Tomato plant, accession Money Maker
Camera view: horizontal (90 deg, fisheye); turntable rotation: 60 degrees
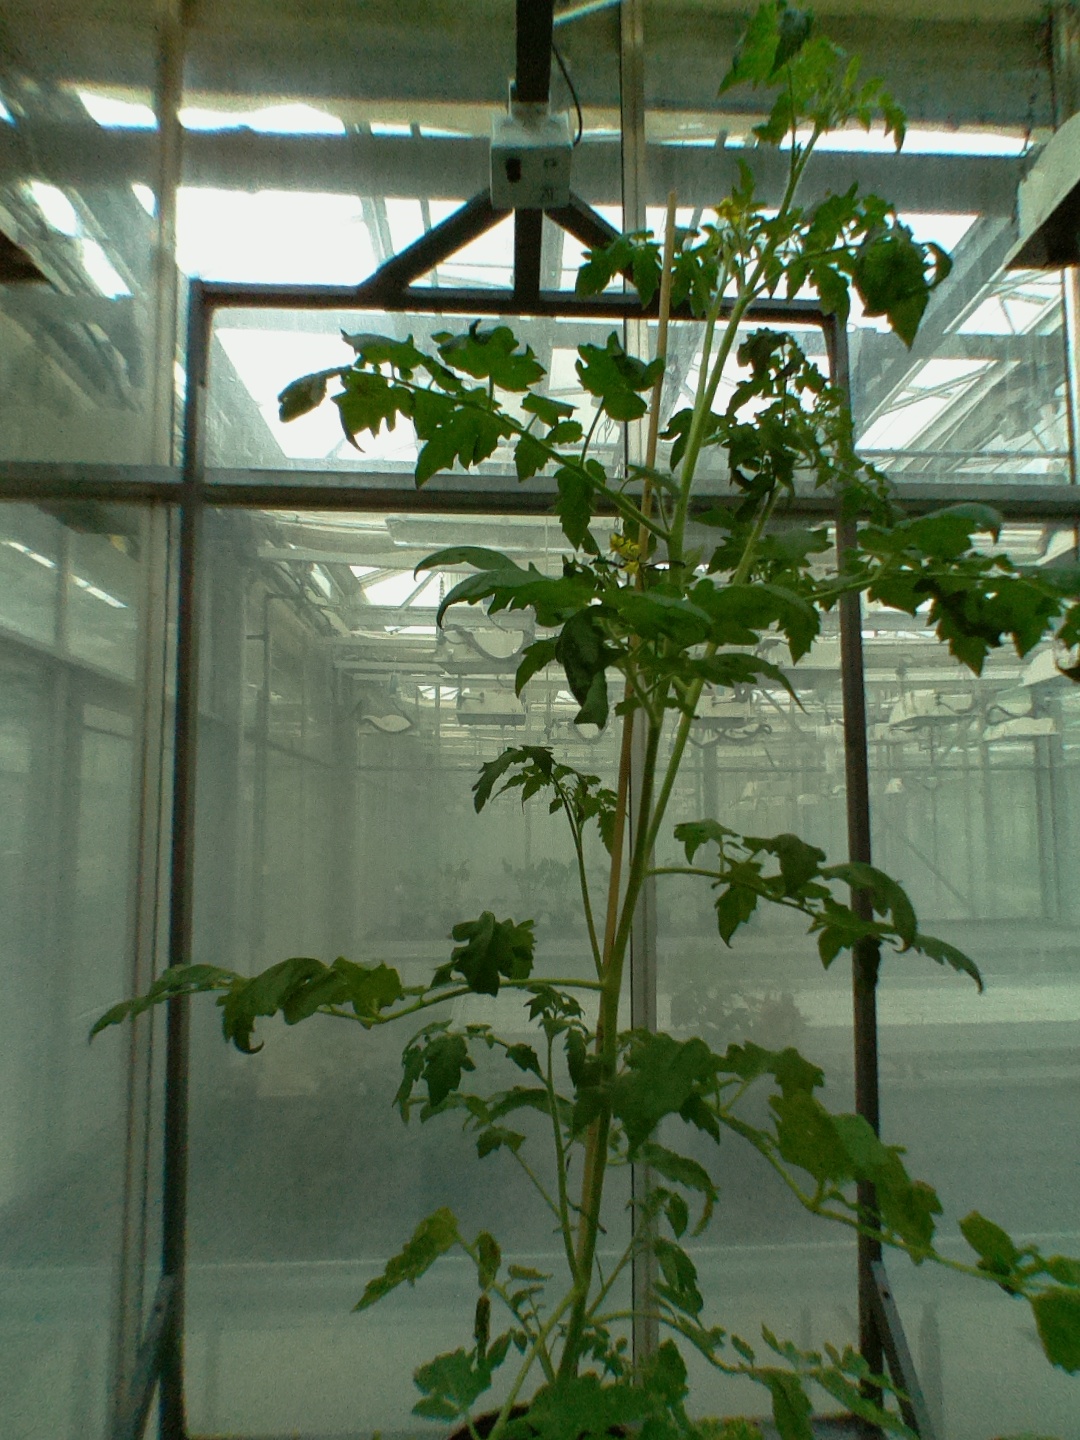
BBCH growth stage 71: 10%-20% of final fruit size